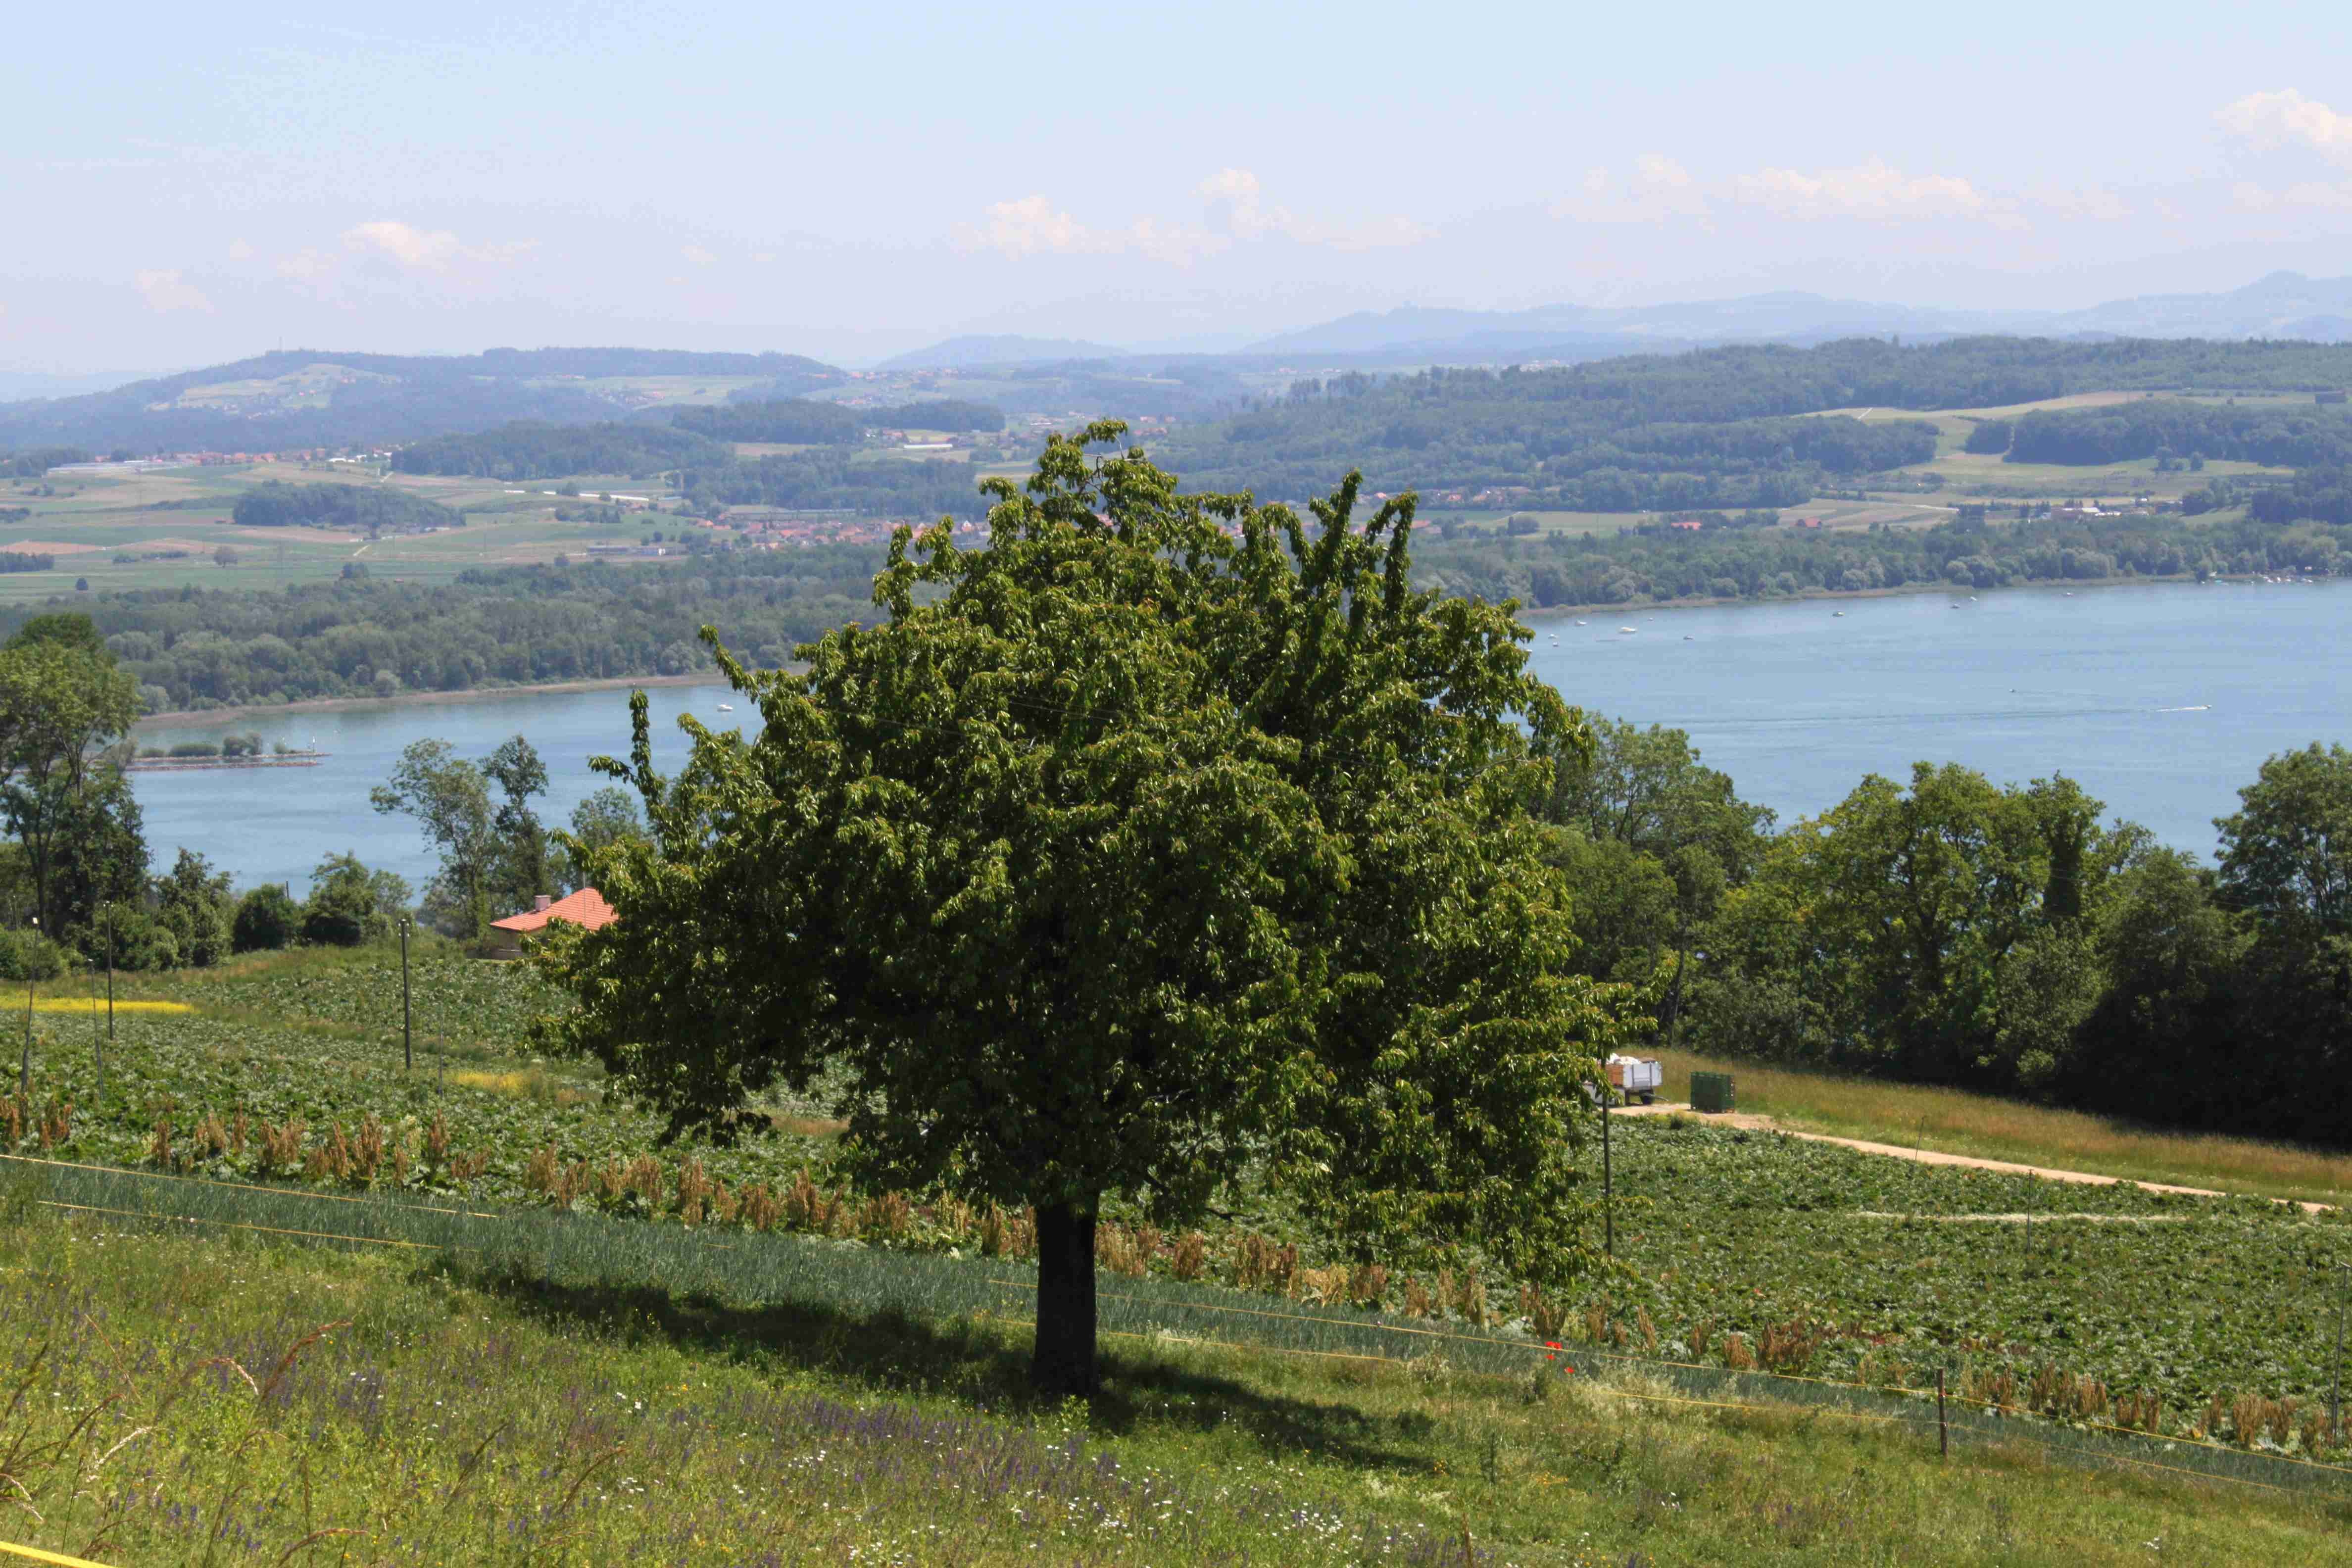
landscape, tree, water, nature, mountain, sky, sun, field, farm, meadow, hill, lake, view, valley, summer, pasture, blue, agriculture, trees, bank, shrub, plantation, switzerland, waters, rural area, land lot, region of lake murten, murten morat, mont vully